Indigo Girls

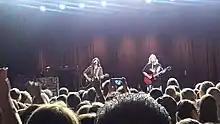
Performing at The Fillmore in Charlotte, North Carolina in 2018

Following their break with Hollywood Records, the Indigo Girls announced their next record would be released independently. "Poseidon and the Bitter Bug" was released on March 24, 2009, from IG Recordings, the Indigo Girls' label, and distributed through Vanguard Records. This album is their first fully independent release since 1987's "Strange Fire", and their first two-CD set since 1995's live album "1200 Curfews"; the first disc has the 10 tracks accompanied by a backing band, and the second includes the same 10 songs with only Ray and Saliers on vocals and acoustic guitars, and an additional track. On June 29, 2010 Indigo Girls' second full-length live album, "Staring Down the Brilliant Dream", was released on IG Recordings/Vanguard Records. This was followed on October 12, 2010 with their first holiday album "Holly Happy Days". Indigo Girls' thirteenth studio album, "Beauty Queen Sister", was released on October 4, 2011, and their fourteenth studio album, "One Lost Day", was released on June 2, 2015 (both on IG Recordings/Vanguard Records).